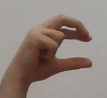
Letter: thal